Way of a Gaucho

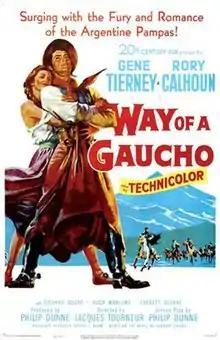
Theatrical release poster

Way of a Gaucho is a 1952 American Western drama film directed by Jacques Tourneur and starring Gene Tierney and Rory Calhoun. It was written by Philip Dunne and based on a novel by Herbert Childs.